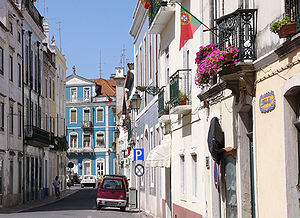
Santarém (Portugal)
Santarém er en by i det centrale Portugal. Den ligger på den højre bred af Tejo-floden, ca. 65 kilometer nordvest for Lissabon.